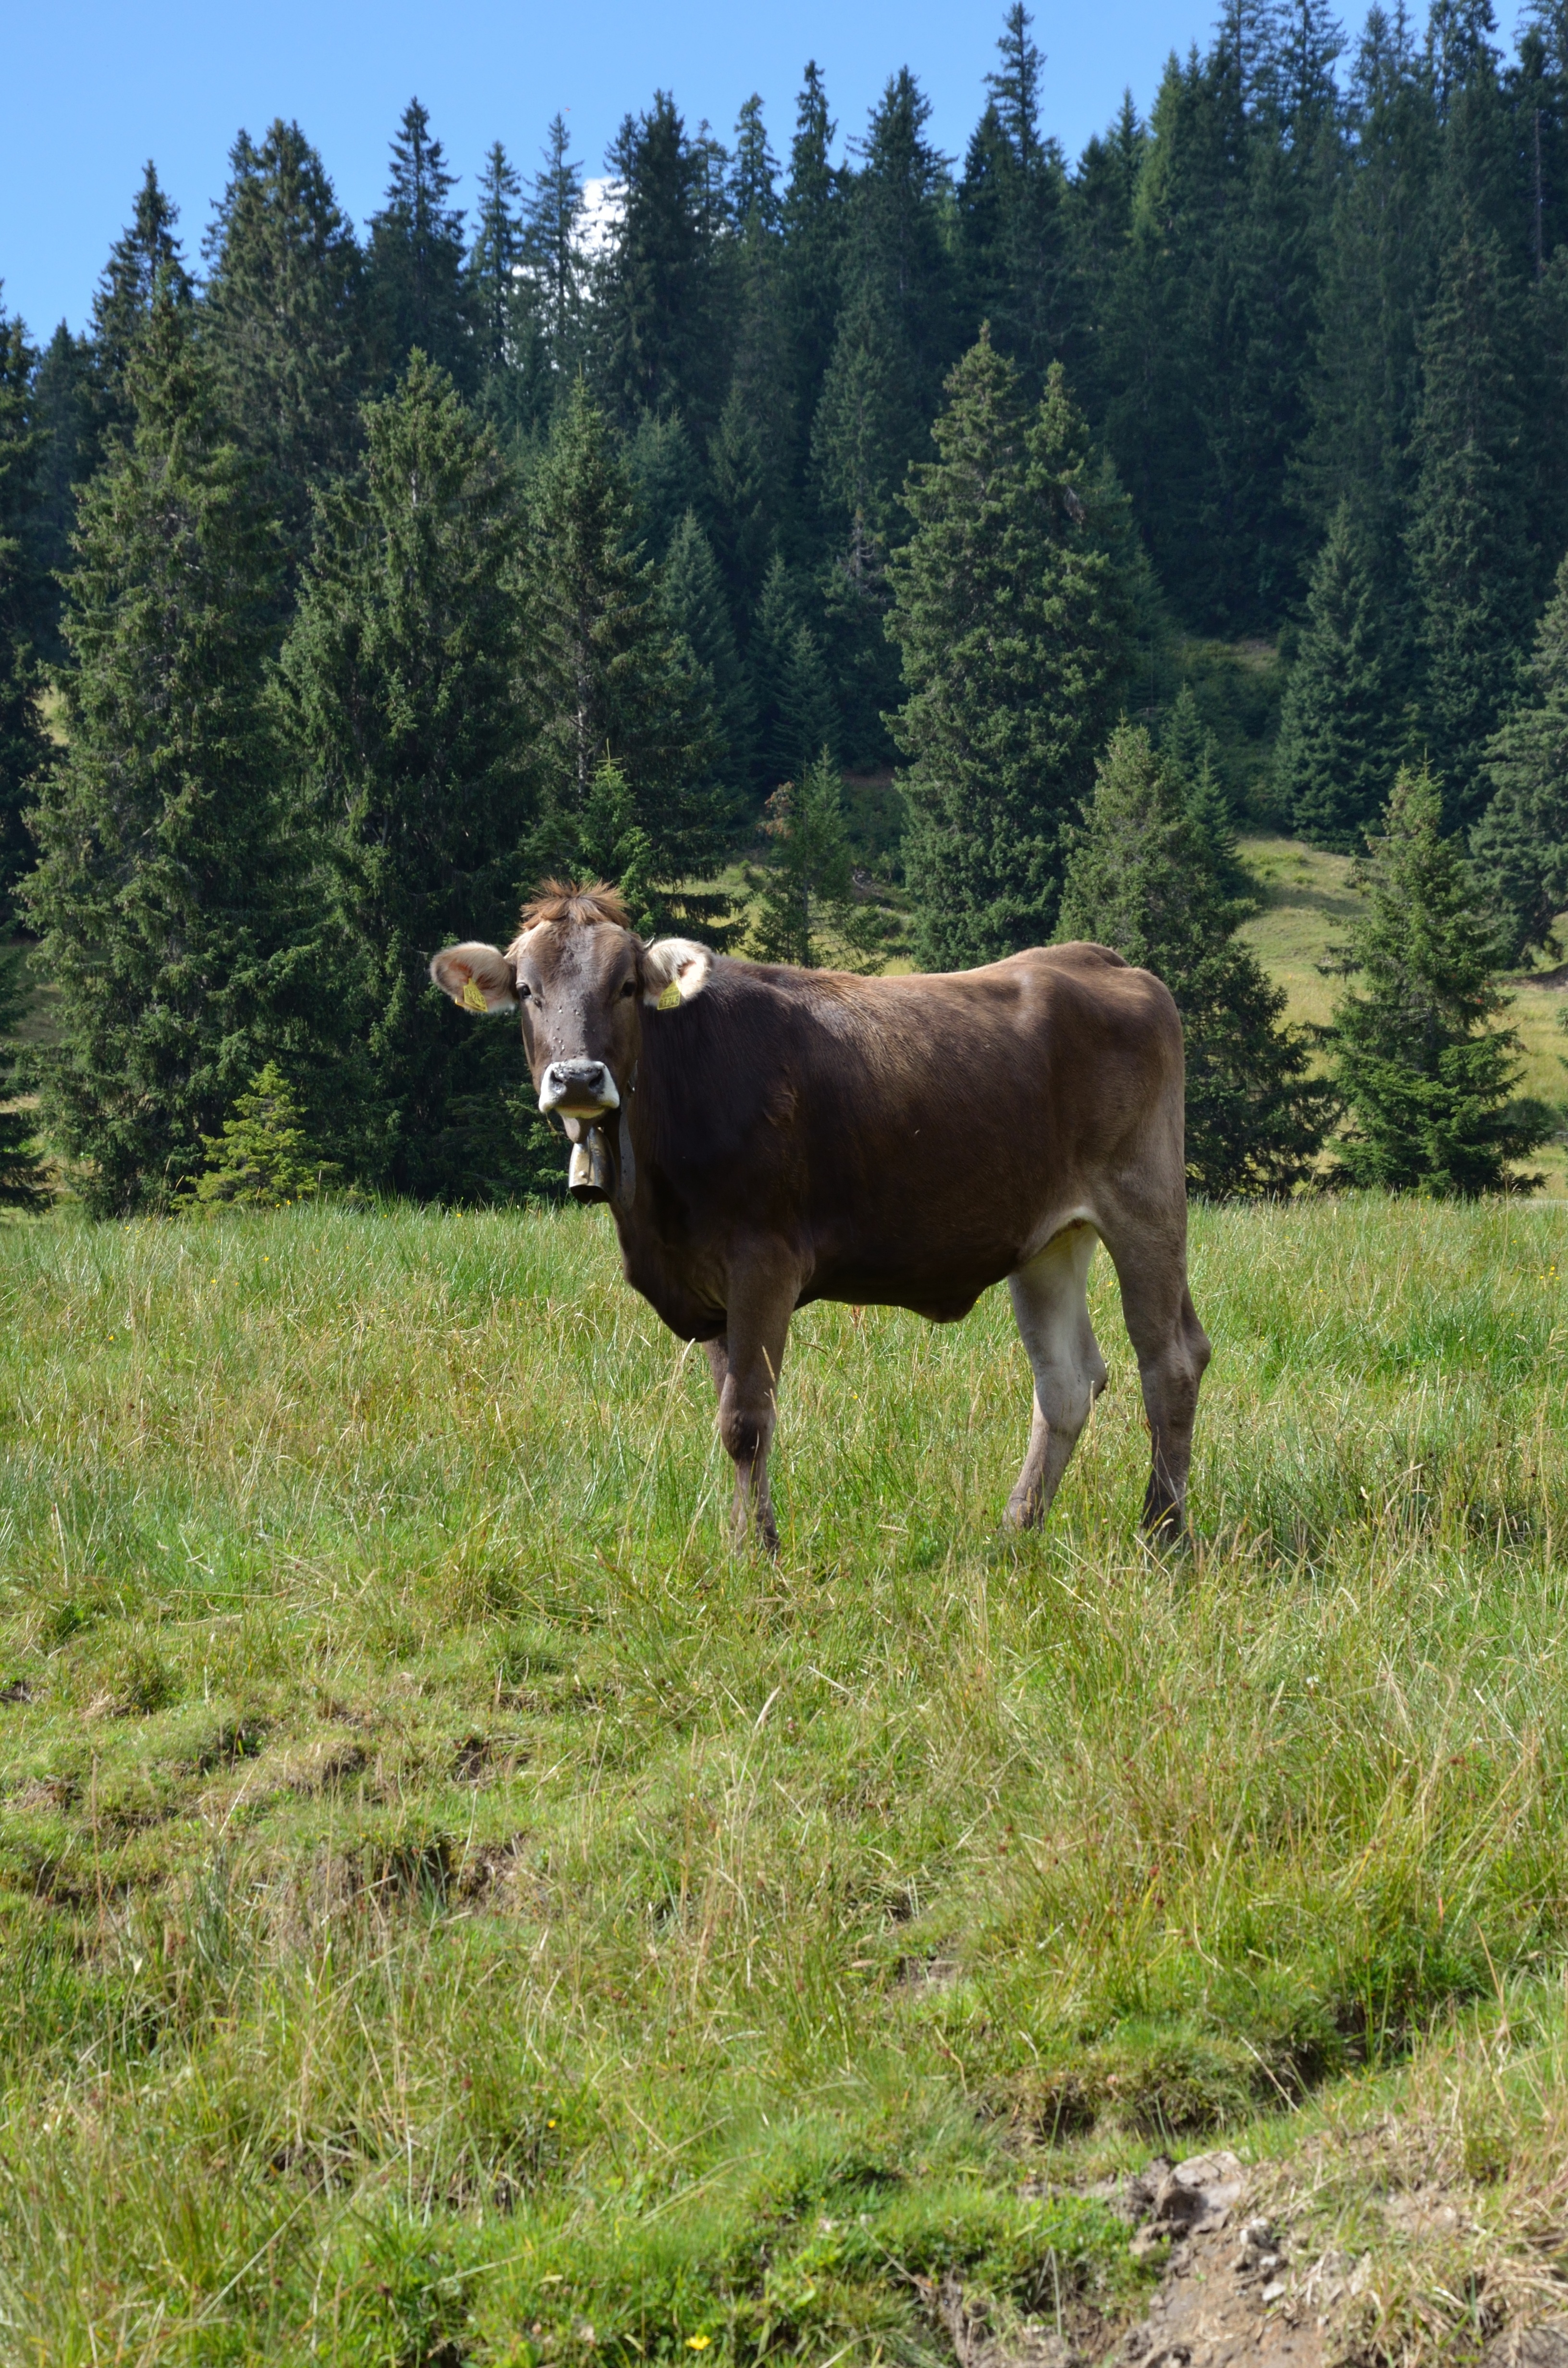
landscape, grass, field, meadow, prairie, wildlife, cow, pasture, grazing, ranch, fauna, graze, bull, grassland, habitat, alm, ecosystem, rural area, mountain meadows, cattle like mammal